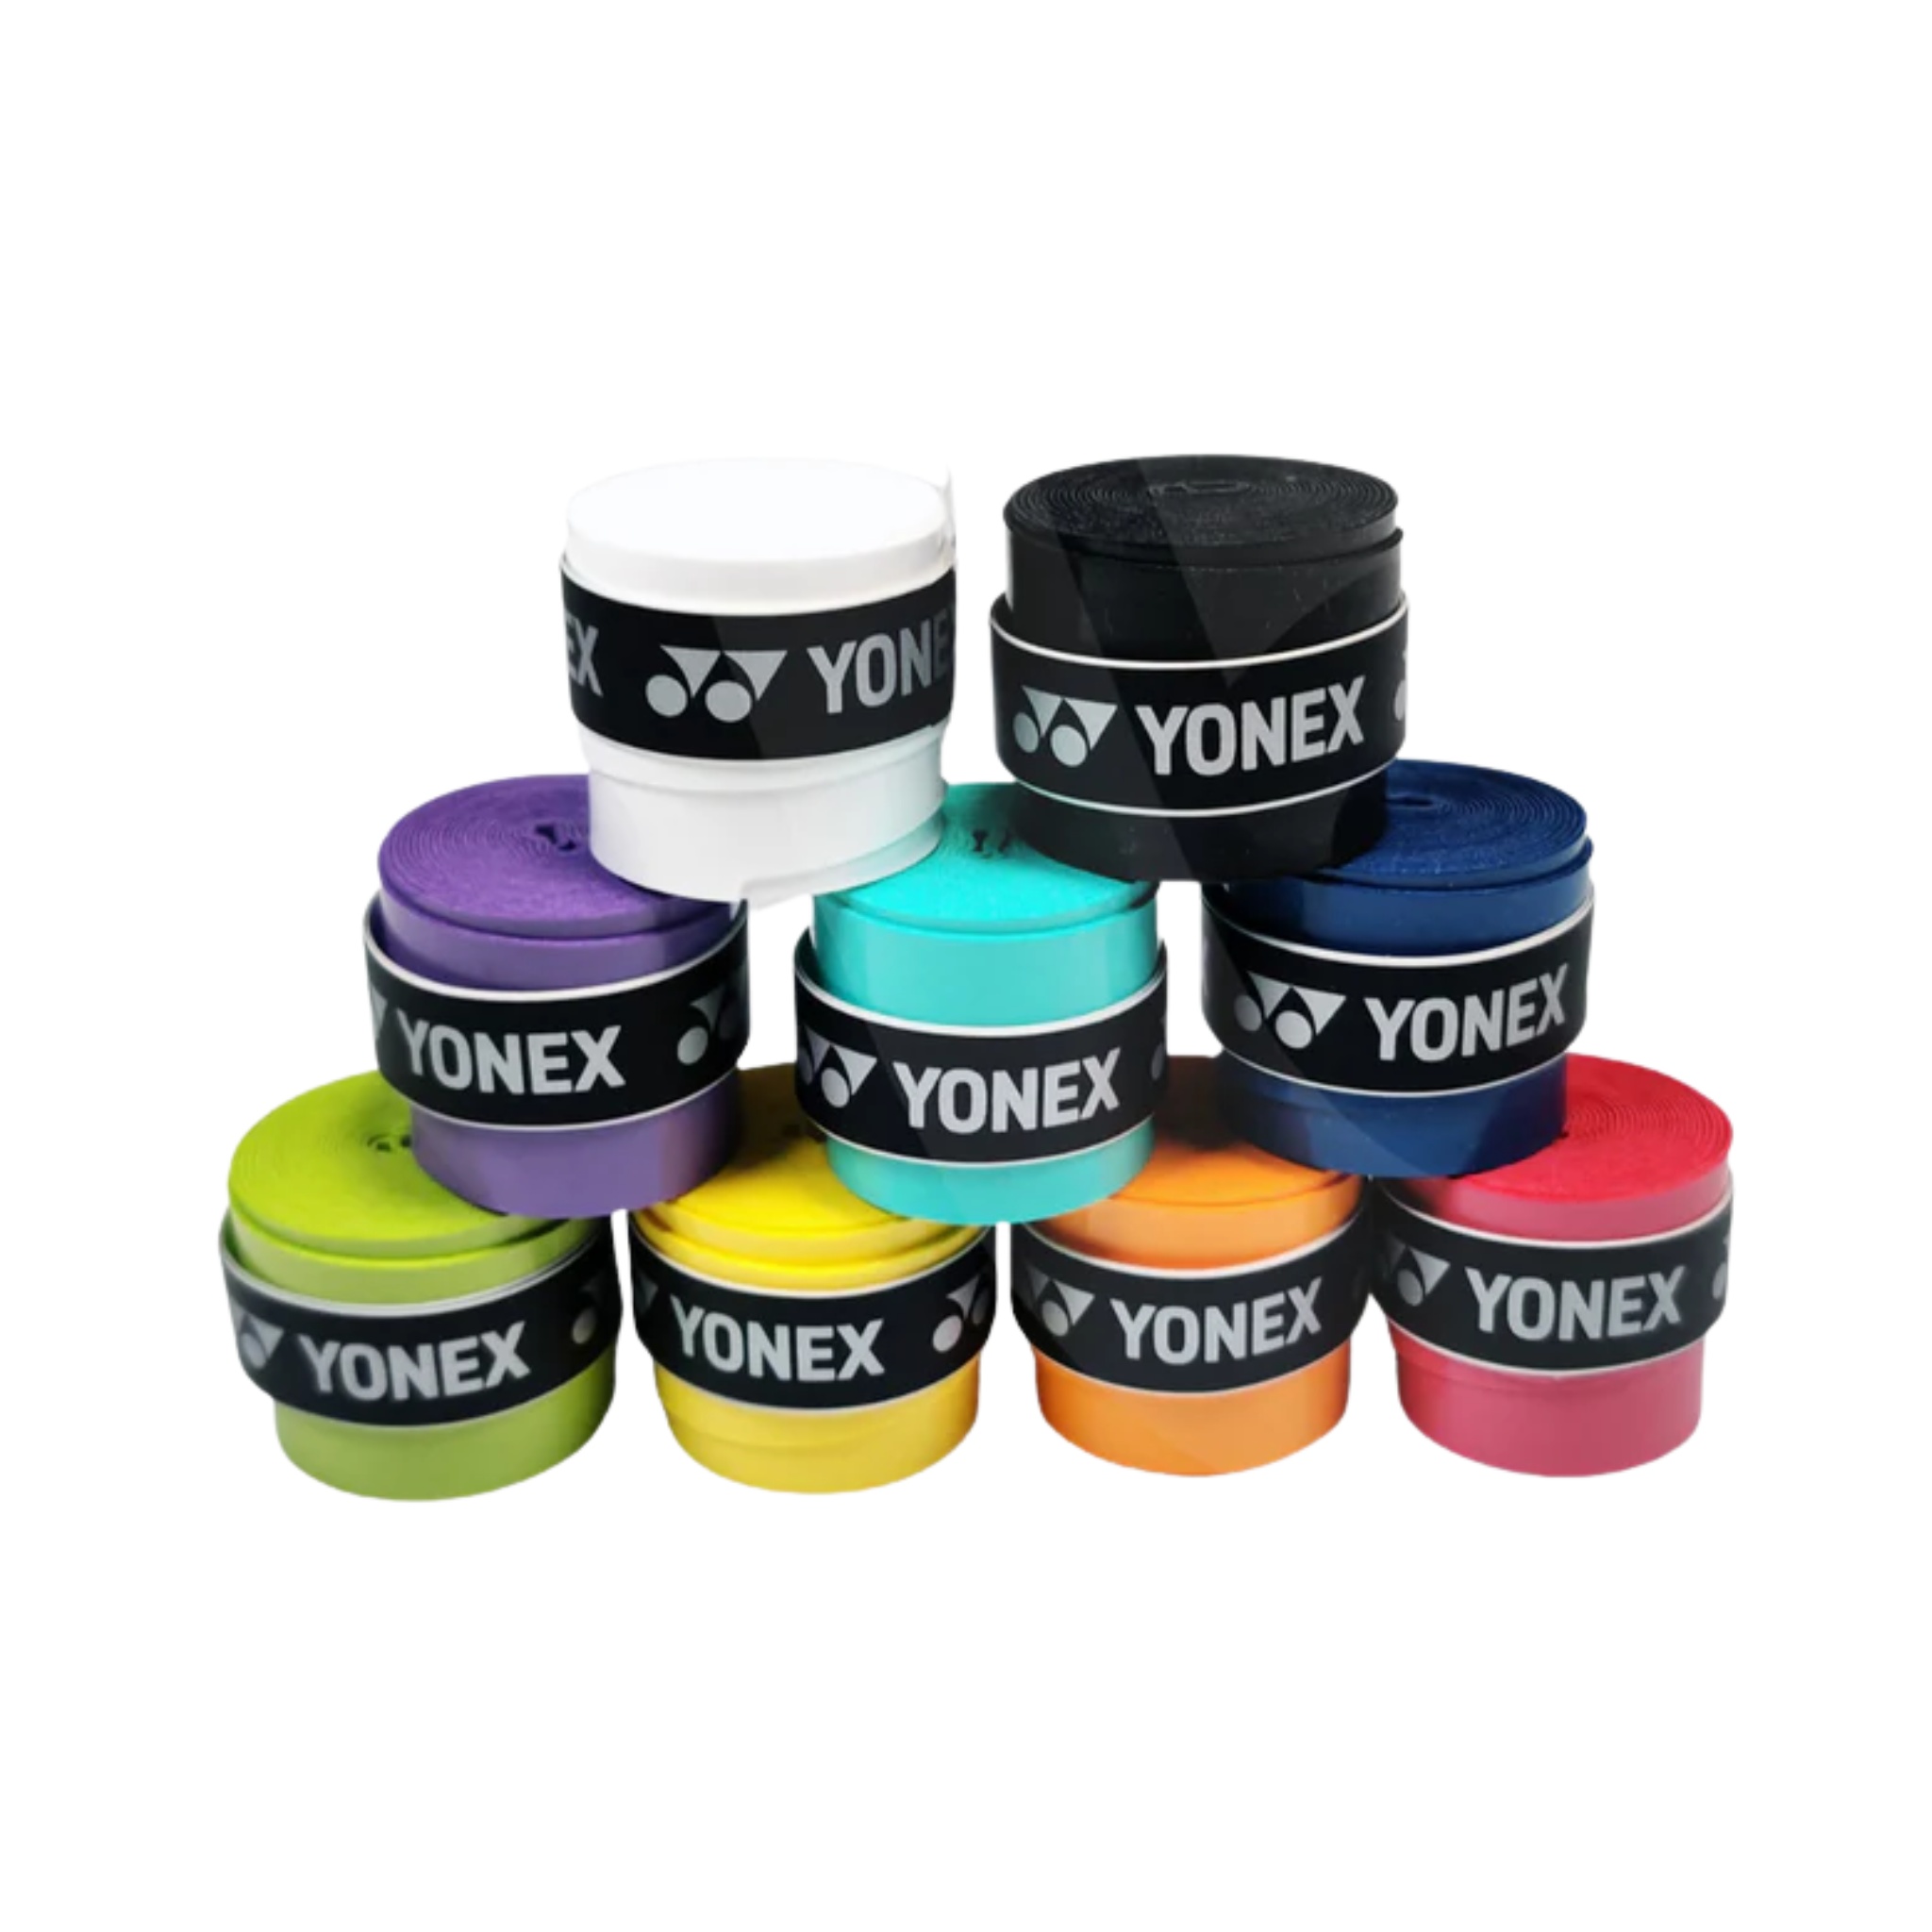
Grips
Brand: TriplePointSports
Category: Sporting Goods > Athletics > Tennis > Tennis Racket Accessories > Tennis Racket Grips & Tape > Tennis Racket Overgrips